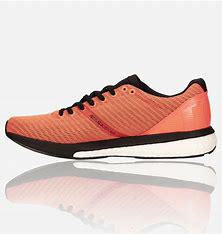
Brand: Adidas
Model: Adizero Boston 8